Jerónimo Corte-Real

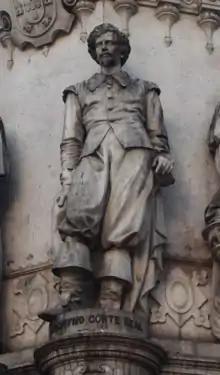

Jerónimo Corte-Real (1533–1588) was a Portuguese epic poet, who was of noble Portuguese stock. He is sometimes regarded as the Portuguese Virgil.